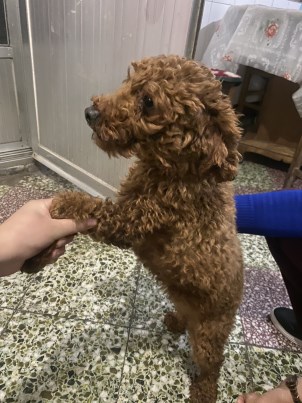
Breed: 7449-n000128-teddy